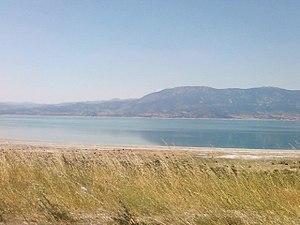
L'eyalet ou pachalik de Karaman, appelé Caramanie par les Occidentaux, est une province de l'Empire ottoman, en Anatolie, créée au XVIᵉ siècle lors de l'annexion de l'émirat des Karamanides. Sa capitale a été successivement Konya et Kayseri. La réforme administrative de 1864, qui transforme les eyalets en vilayets, en fait le vilayet de Konya.
Le lac de Burdur est un grand lac salé endoréique à la limite des provinces de Burdur et d'Isparta. La ville de Burdur est sur sa rive méridionale, et la ville d'Isparta est à moins de 20 km à l'est du lac. Il est alimenté par plusieurs rivières dont l'Eren Çayı à l'ouest et la Çukuhamam Deresi, Çerçin Deresi et un canal de drainage à l'est. C'est l'un des lacs les plus profonds de Turquie.
Cet article recense les zones humides de Turquie concernées par la convention de Ramsar.